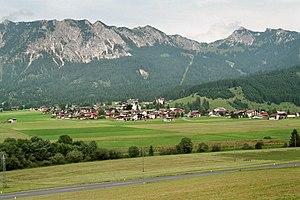
Grän est une commune autrichienne du Tyrol.